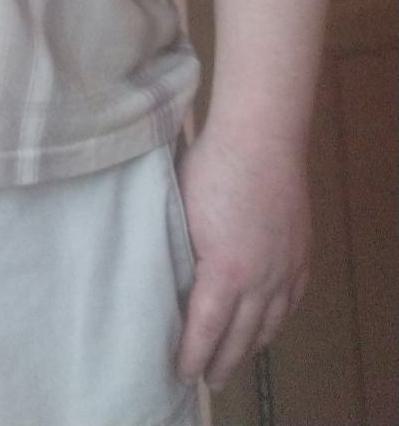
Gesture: no_gesture